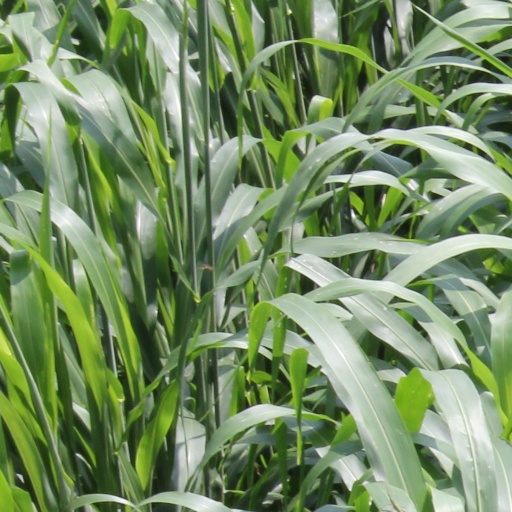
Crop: sorghum